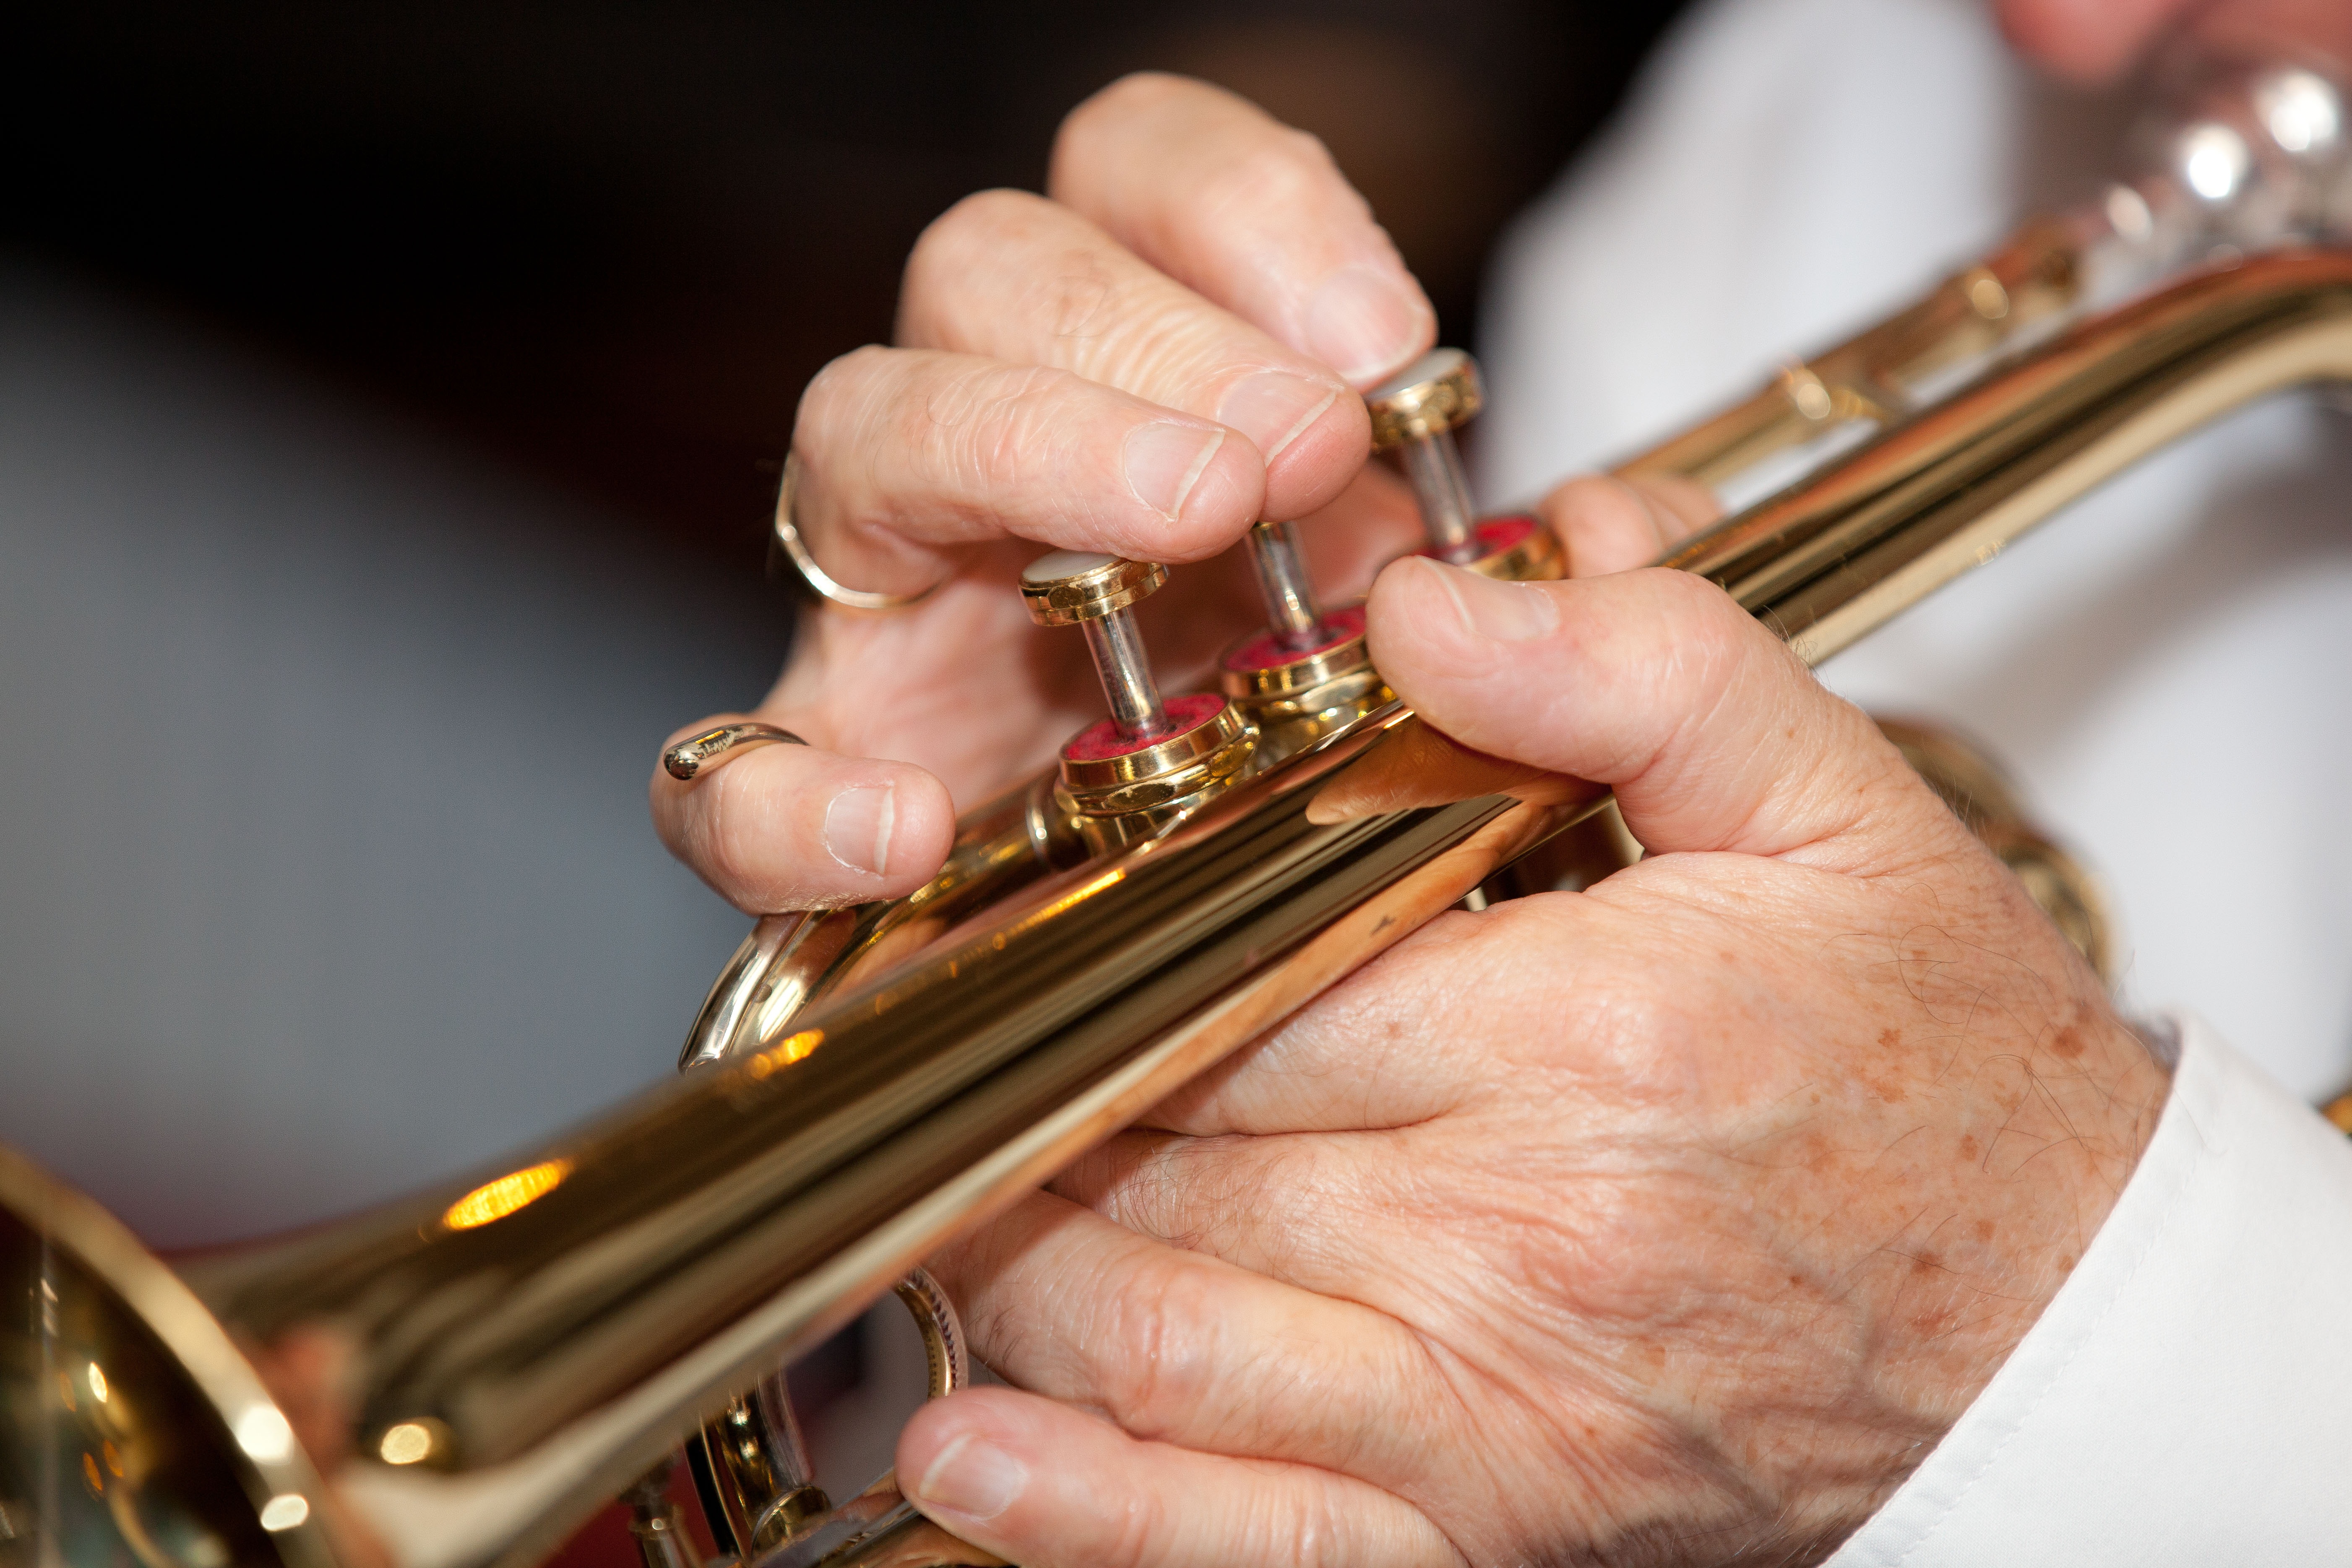
music, guitar, instrument, musical instrument, saxophone, hands, brass, trumpet, bass guitar, wind instrument, brass instrument, trumpeter, musiciant, woodwind instrument, western concert flute, euphonium